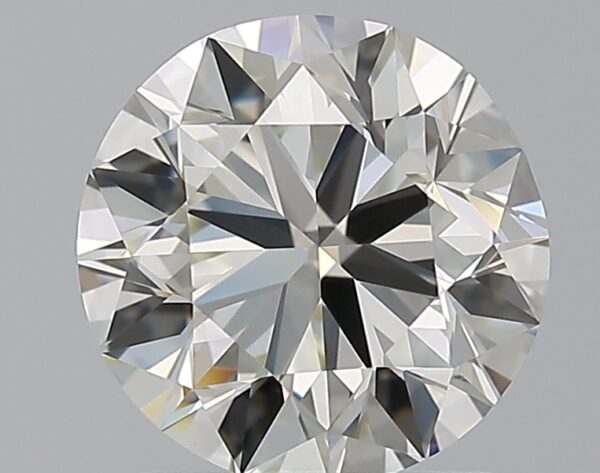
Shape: round
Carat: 1.5
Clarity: IF
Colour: J
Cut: VG
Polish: EX
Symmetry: GD
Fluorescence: N
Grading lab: GIA
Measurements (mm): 7.18 x 7.31 x 4.54